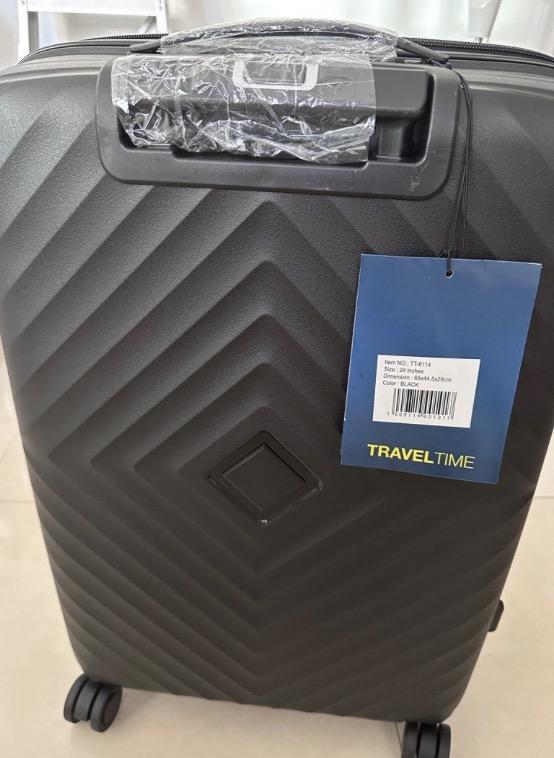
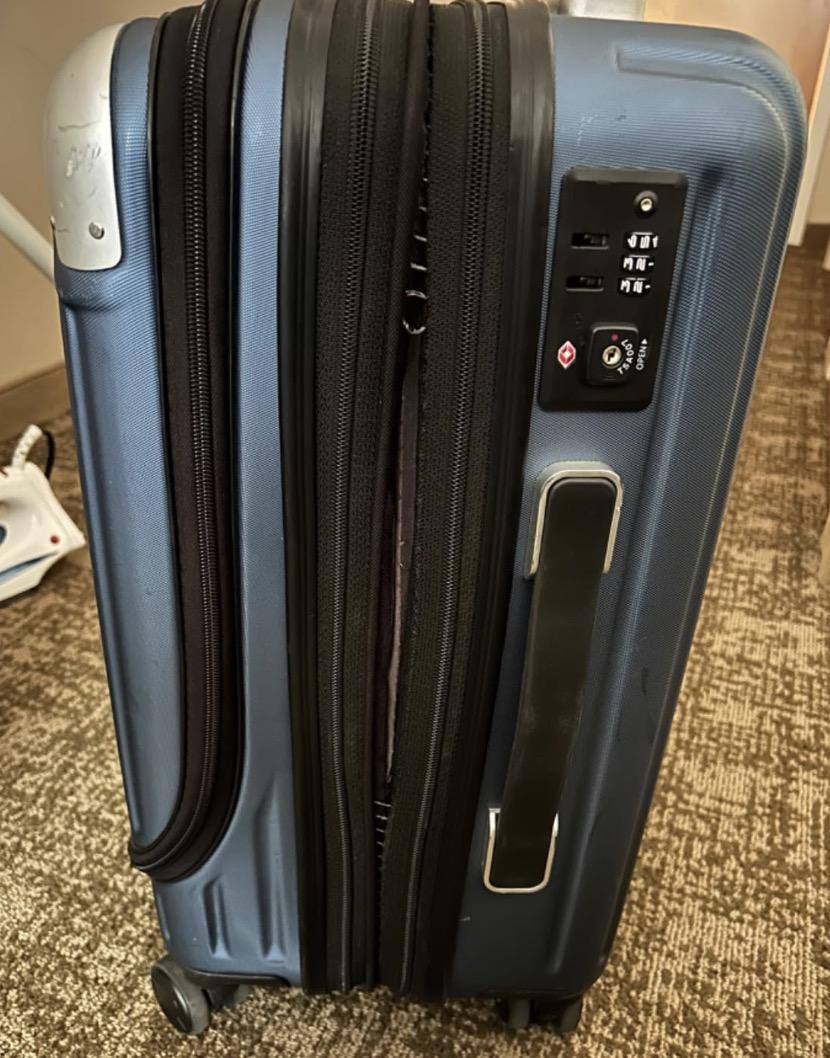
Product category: items_tea
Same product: no